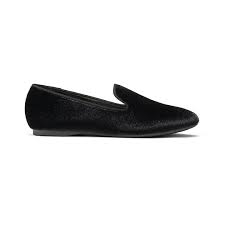
Label: Ballet Flat